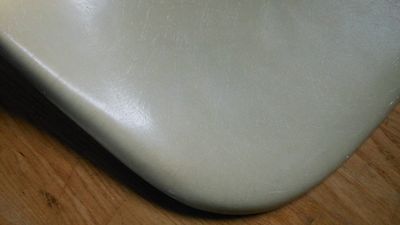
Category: chair